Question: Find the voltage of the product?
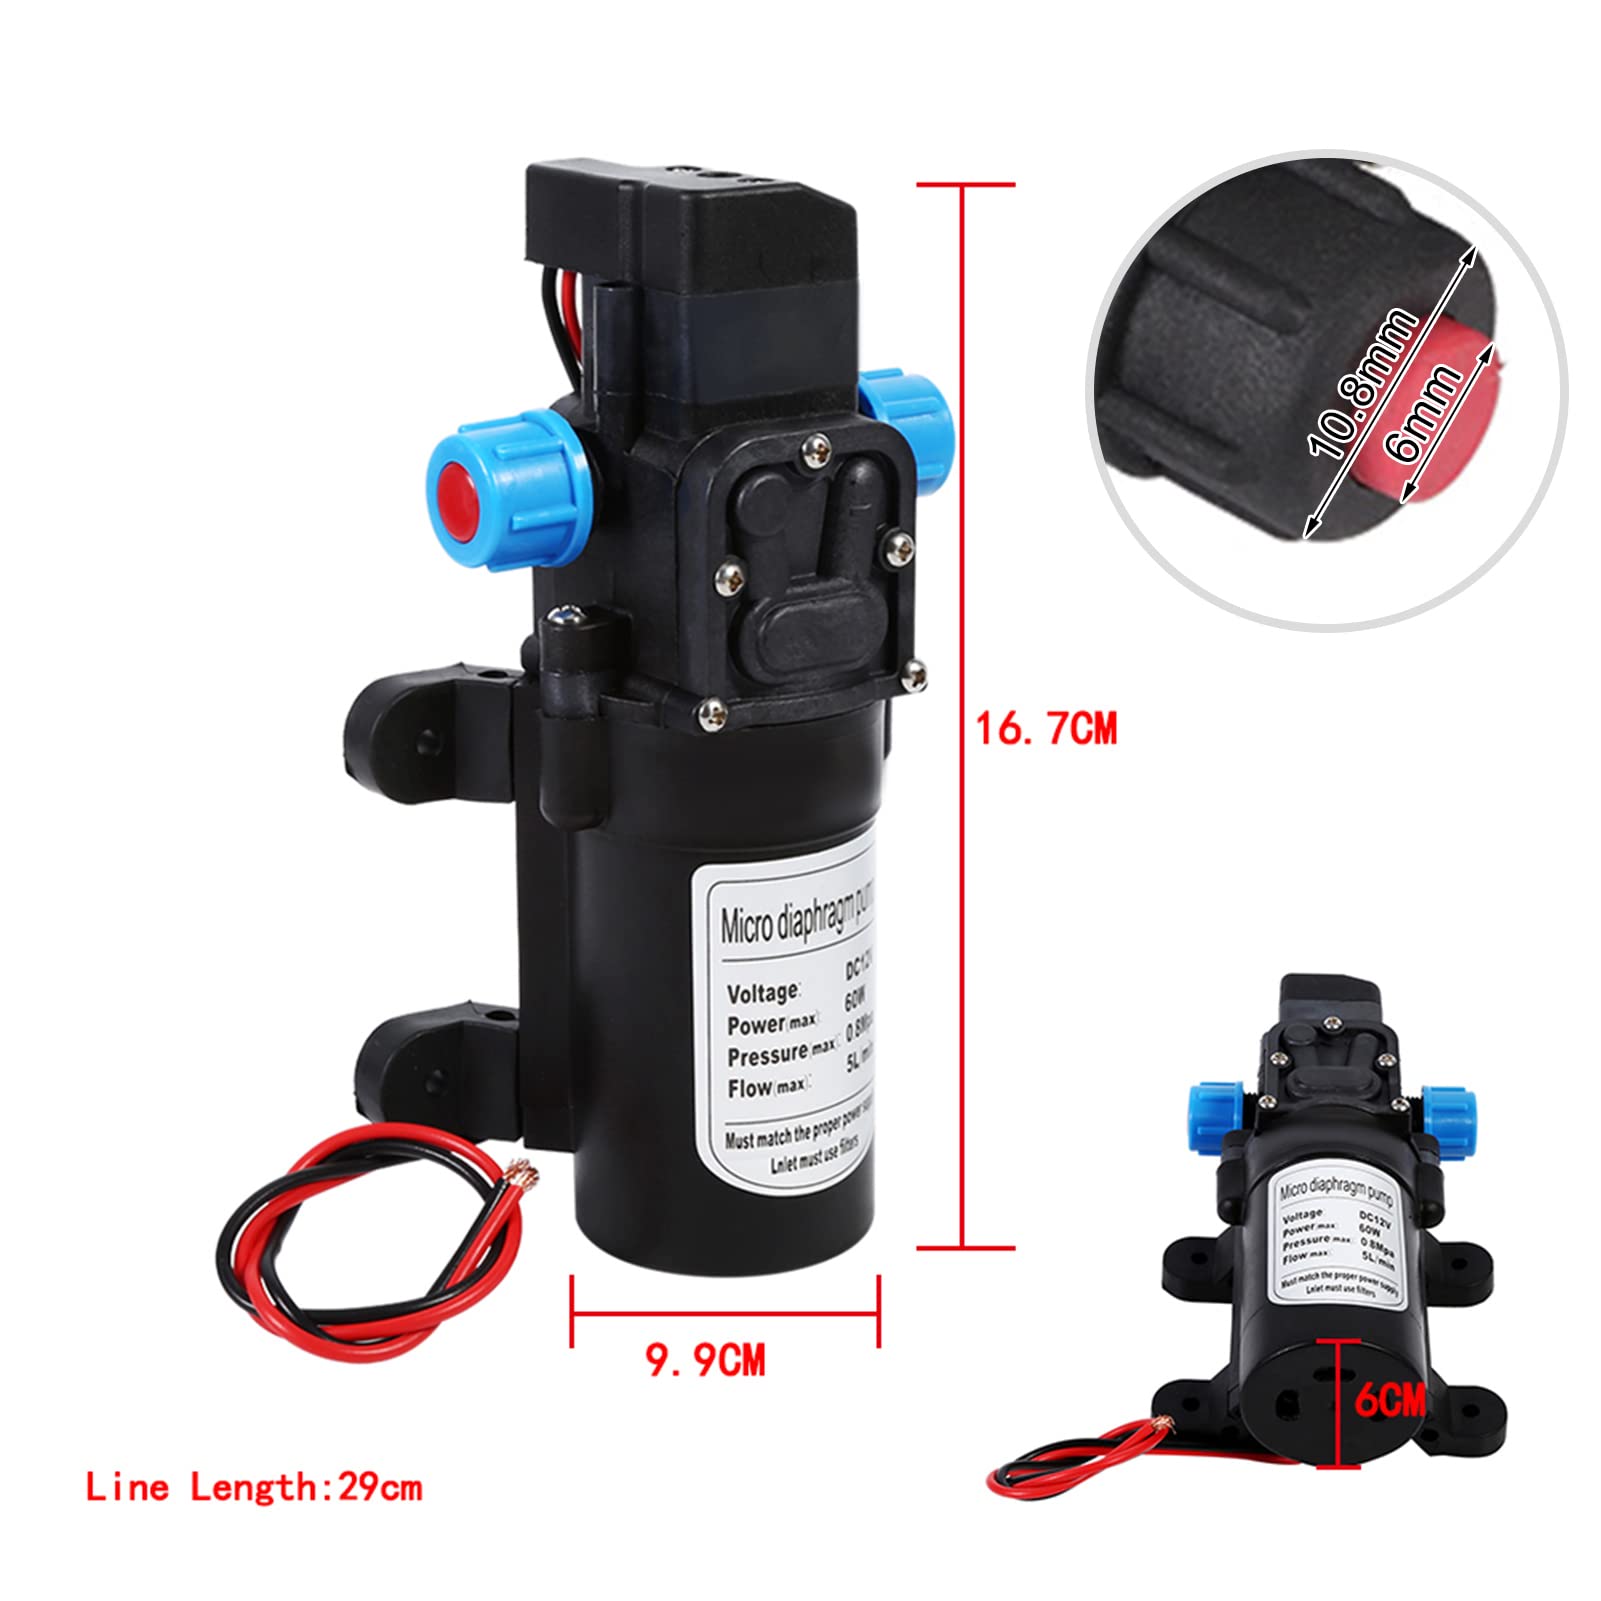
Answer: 12.0 volt